Kumari 21F

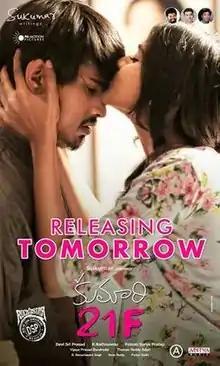
Theatrical release poster

Kumari 21F is a 2015 Indian Telugu-language romantic drama film written by Sukumar and directed by Palnati Surya Pratap. Produced by Bandreddi Vijay Prasad, the film stars Raj Tarun and Hebah Patel. "Kumari 21F" focuses on a romantic relationship between Siddhu, a chef and Kumari, a struggling model.